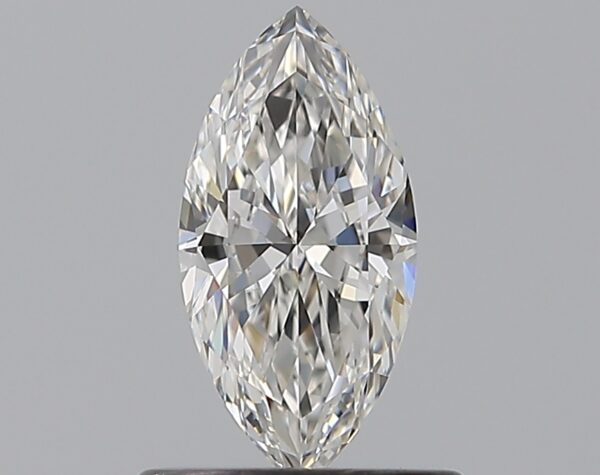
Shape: marquise
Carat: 0.5
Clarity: VVS2
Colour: G
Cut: EX
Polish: EX
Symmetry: VG
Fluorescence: N
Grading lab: GIA
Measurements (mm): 8.29 x 4.11 x 2.44